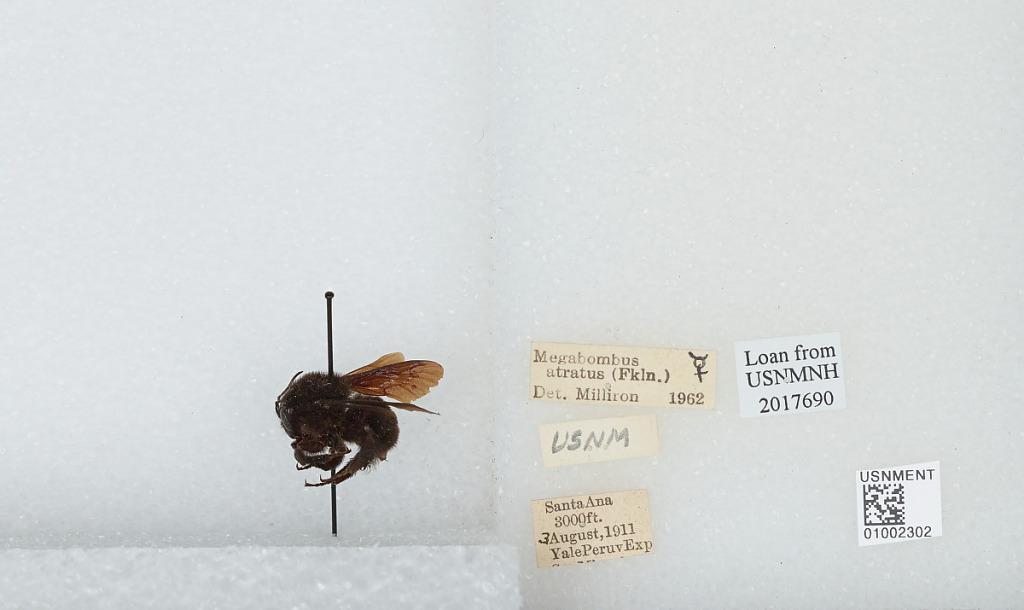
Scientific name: Bombus (Fervidobombus) atratus Franklin
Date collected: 1911-8-3
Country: Peru
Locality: Santa Ana
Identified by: Milliron